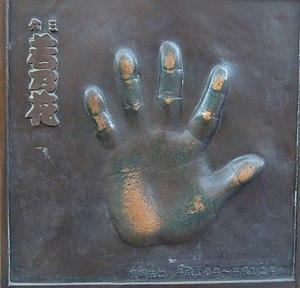
Voici la liste officielle de tous les lutteurs sumo qui ont atteint le rang de yokozuna, le plus haut rang de ce sport. D'autres yokozuna ont pu exister à des périodes antérieures, mais n'apparaissent pas dans la liste officielle commencée en 1789.